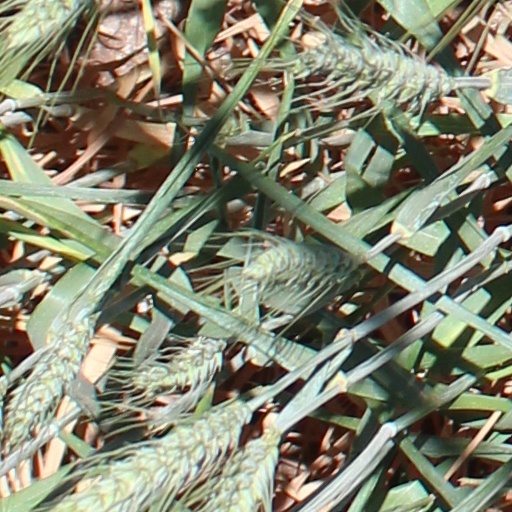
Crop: wheat